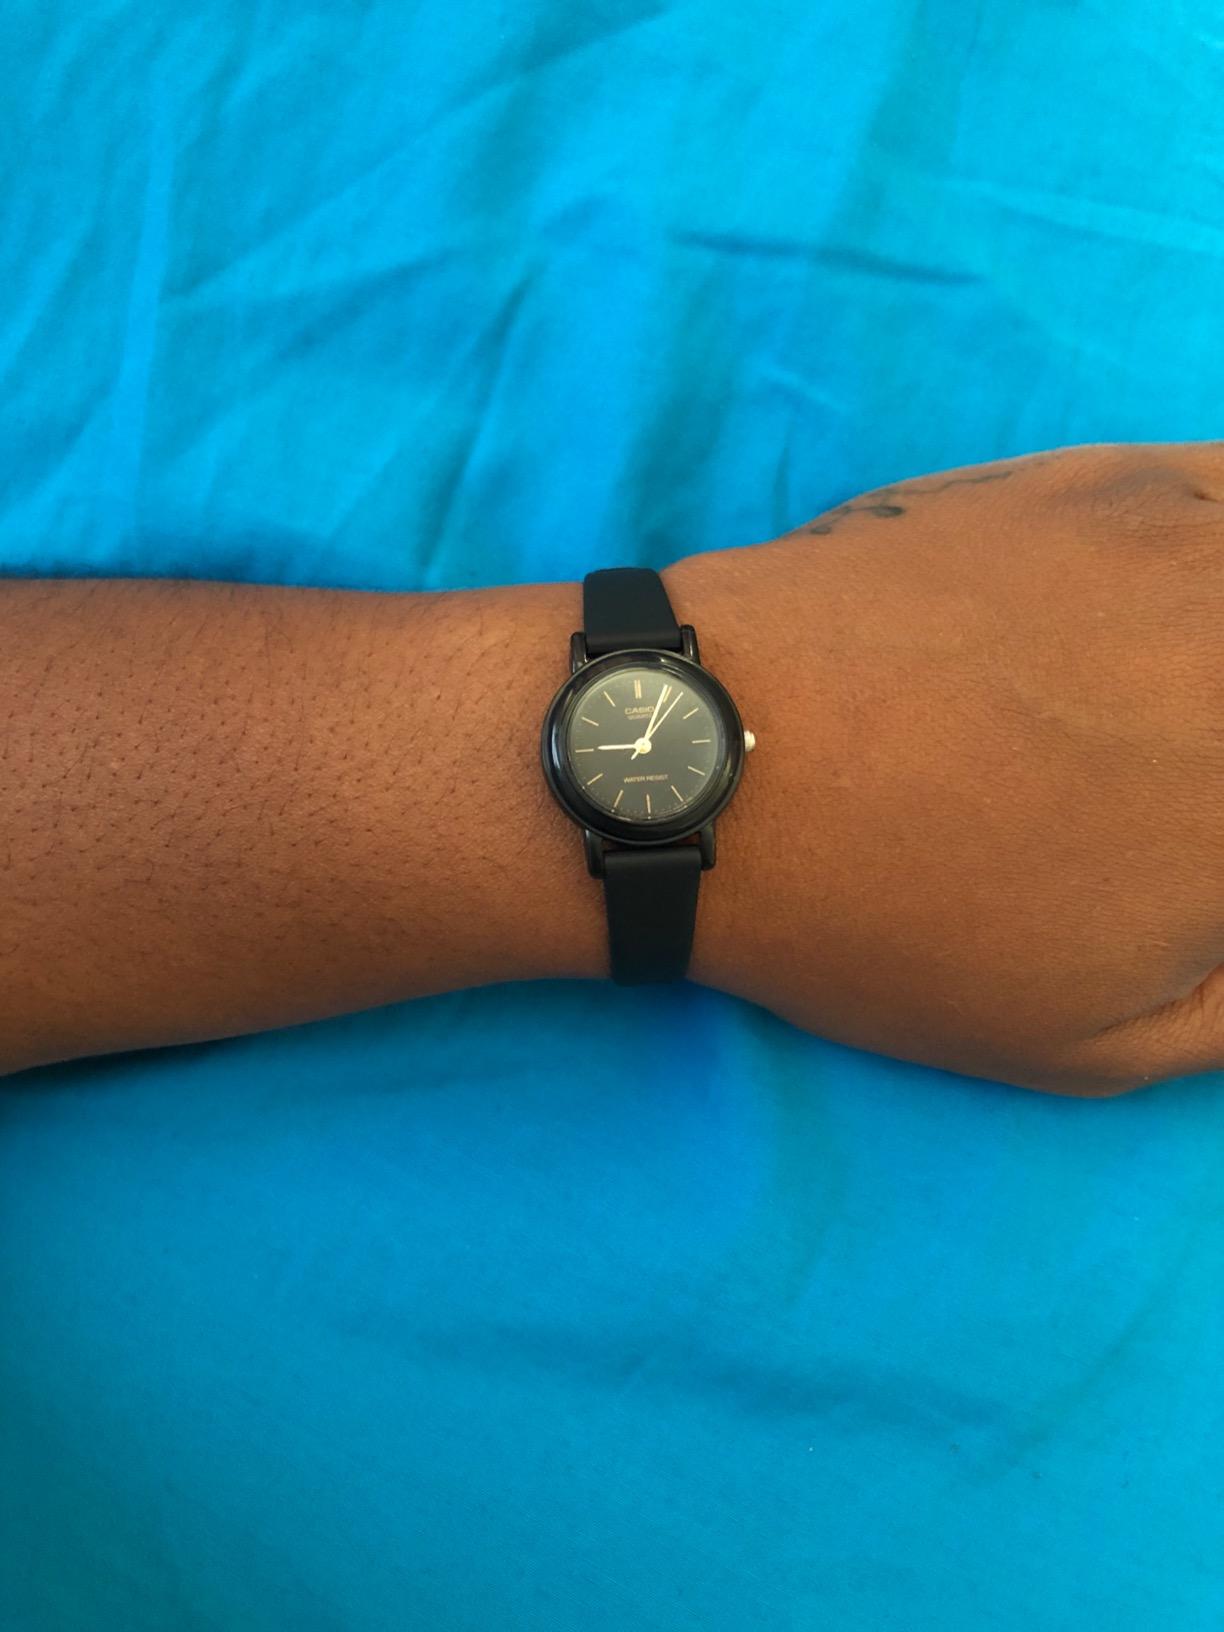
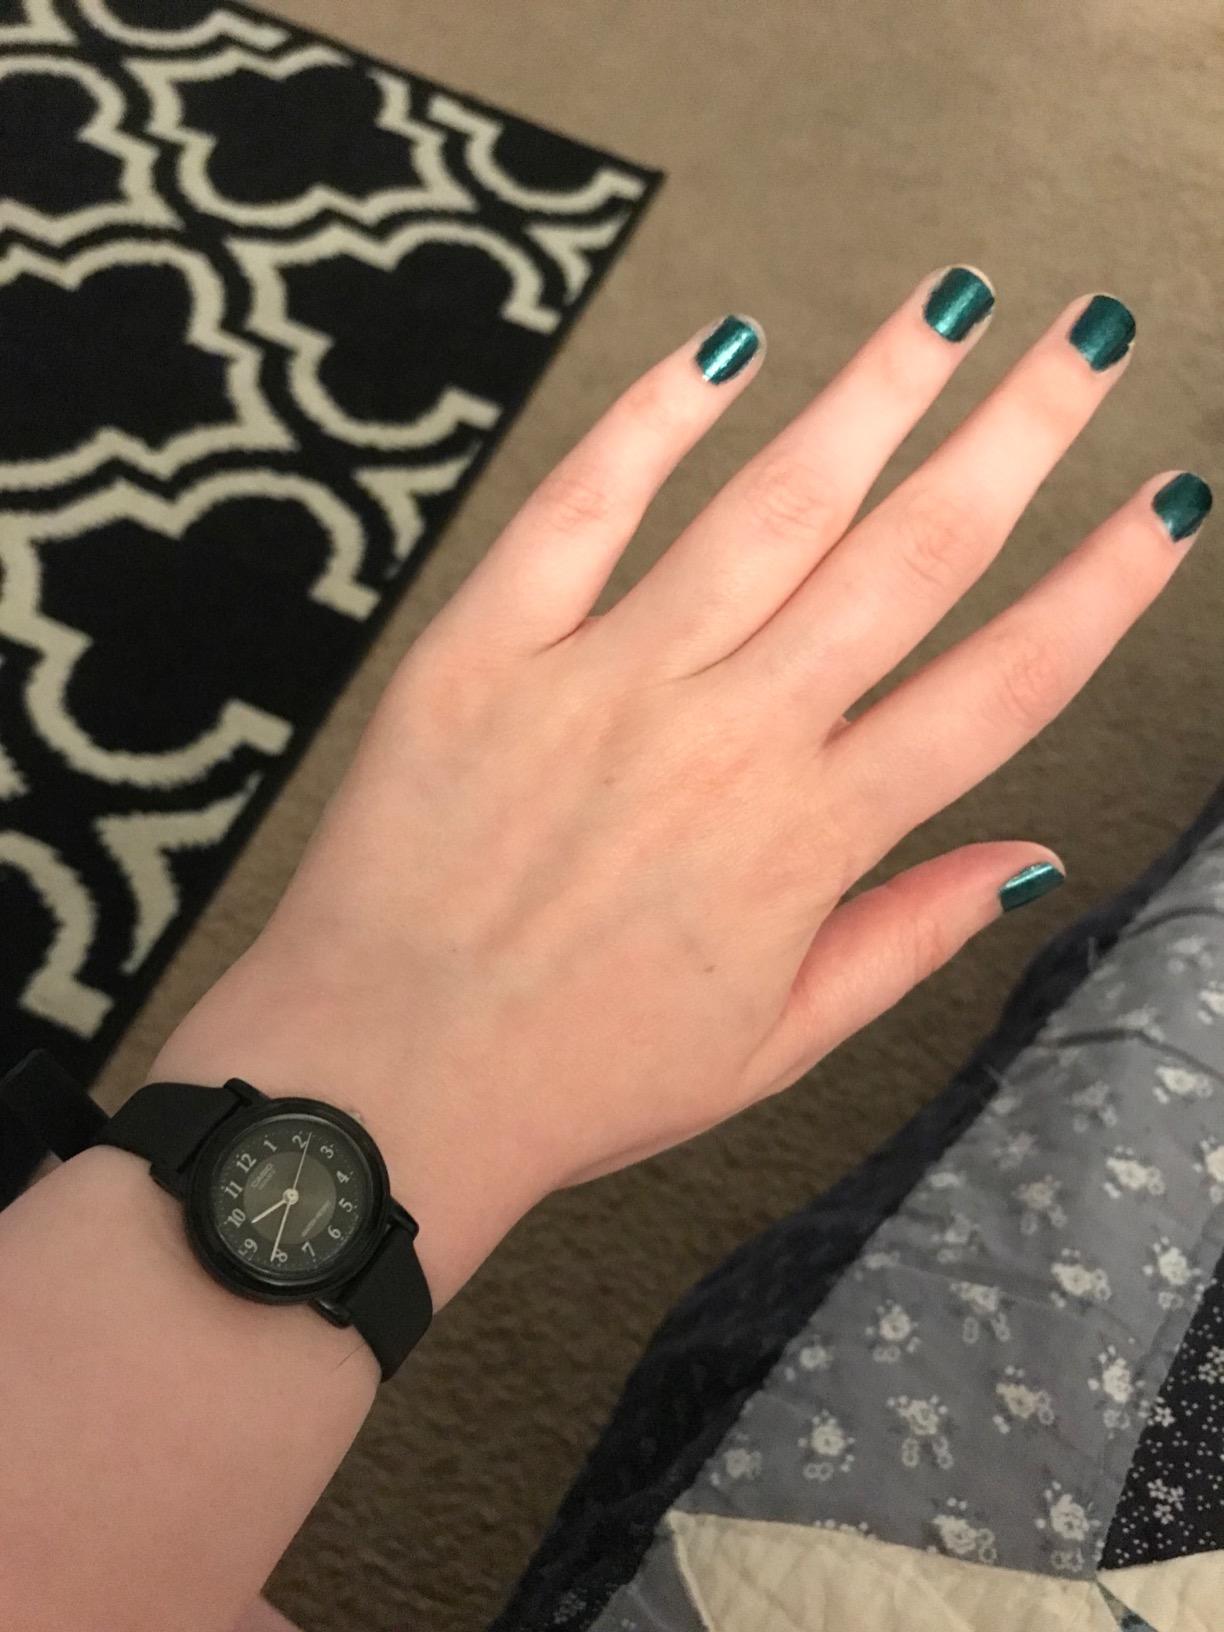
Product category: accessories_watch
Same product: no